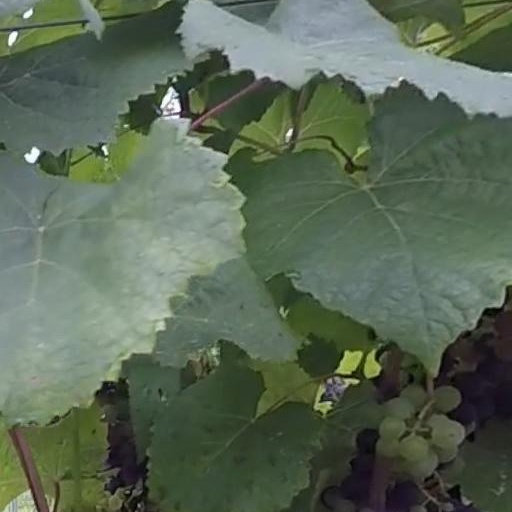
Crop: grape